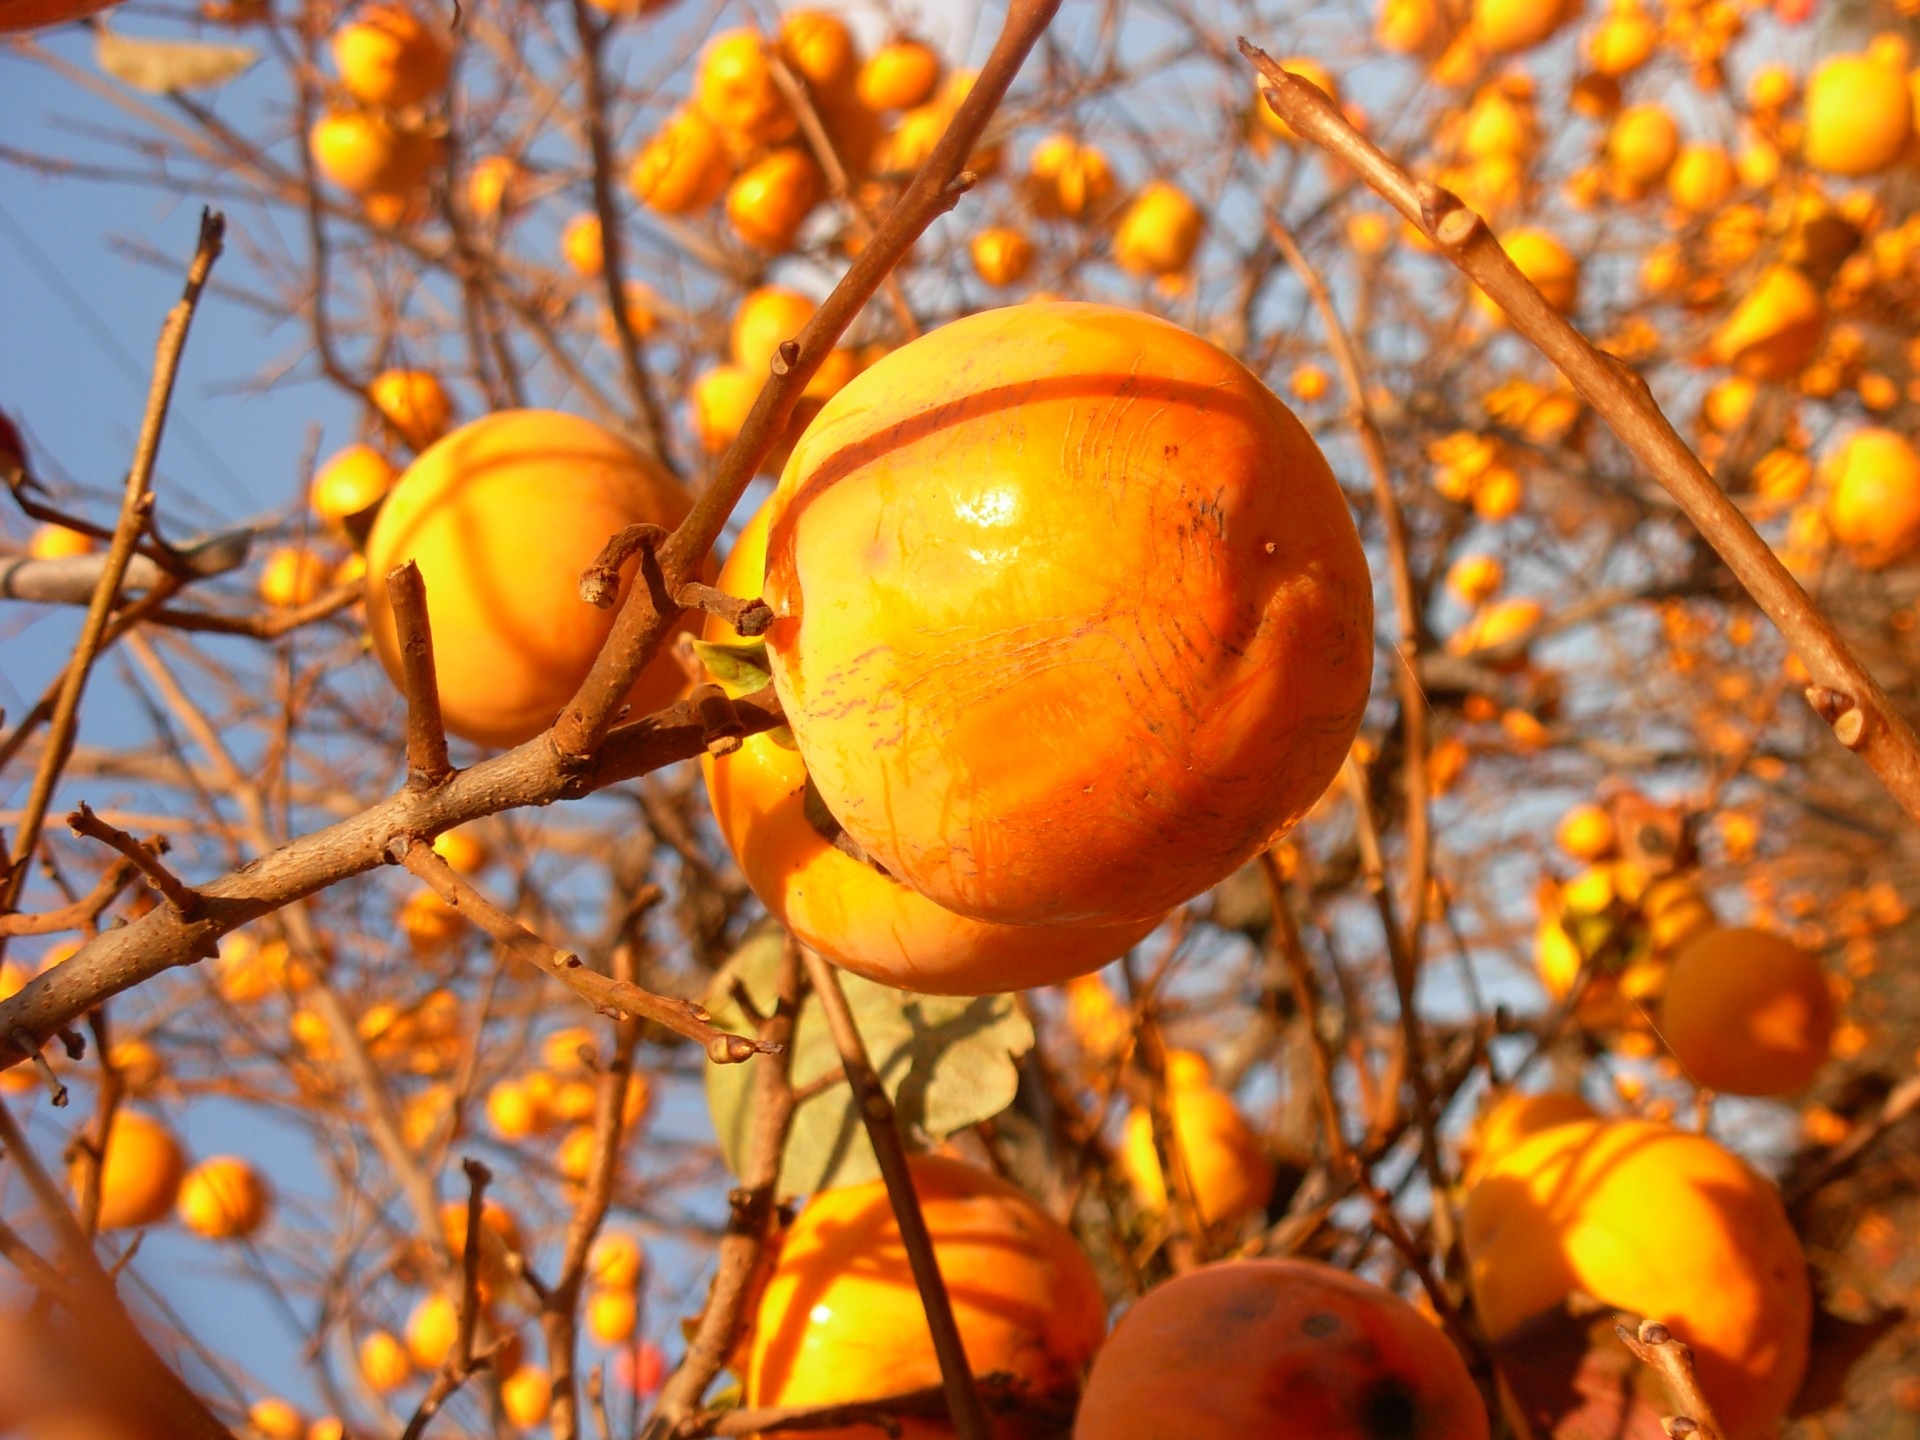
tree, nature, branch, plant, fruit, sweet, sunlight, leaf, flower, ripe, orange, food, spring, produce, tropical, natural, autumn, pumpkin, fresh, yellow, juicy, healthy, flora, delicious, season, vitamin, tasty, fruits, raw, persimmon, diospyros, organic, citrus, macro photography, flowering plant, land plant